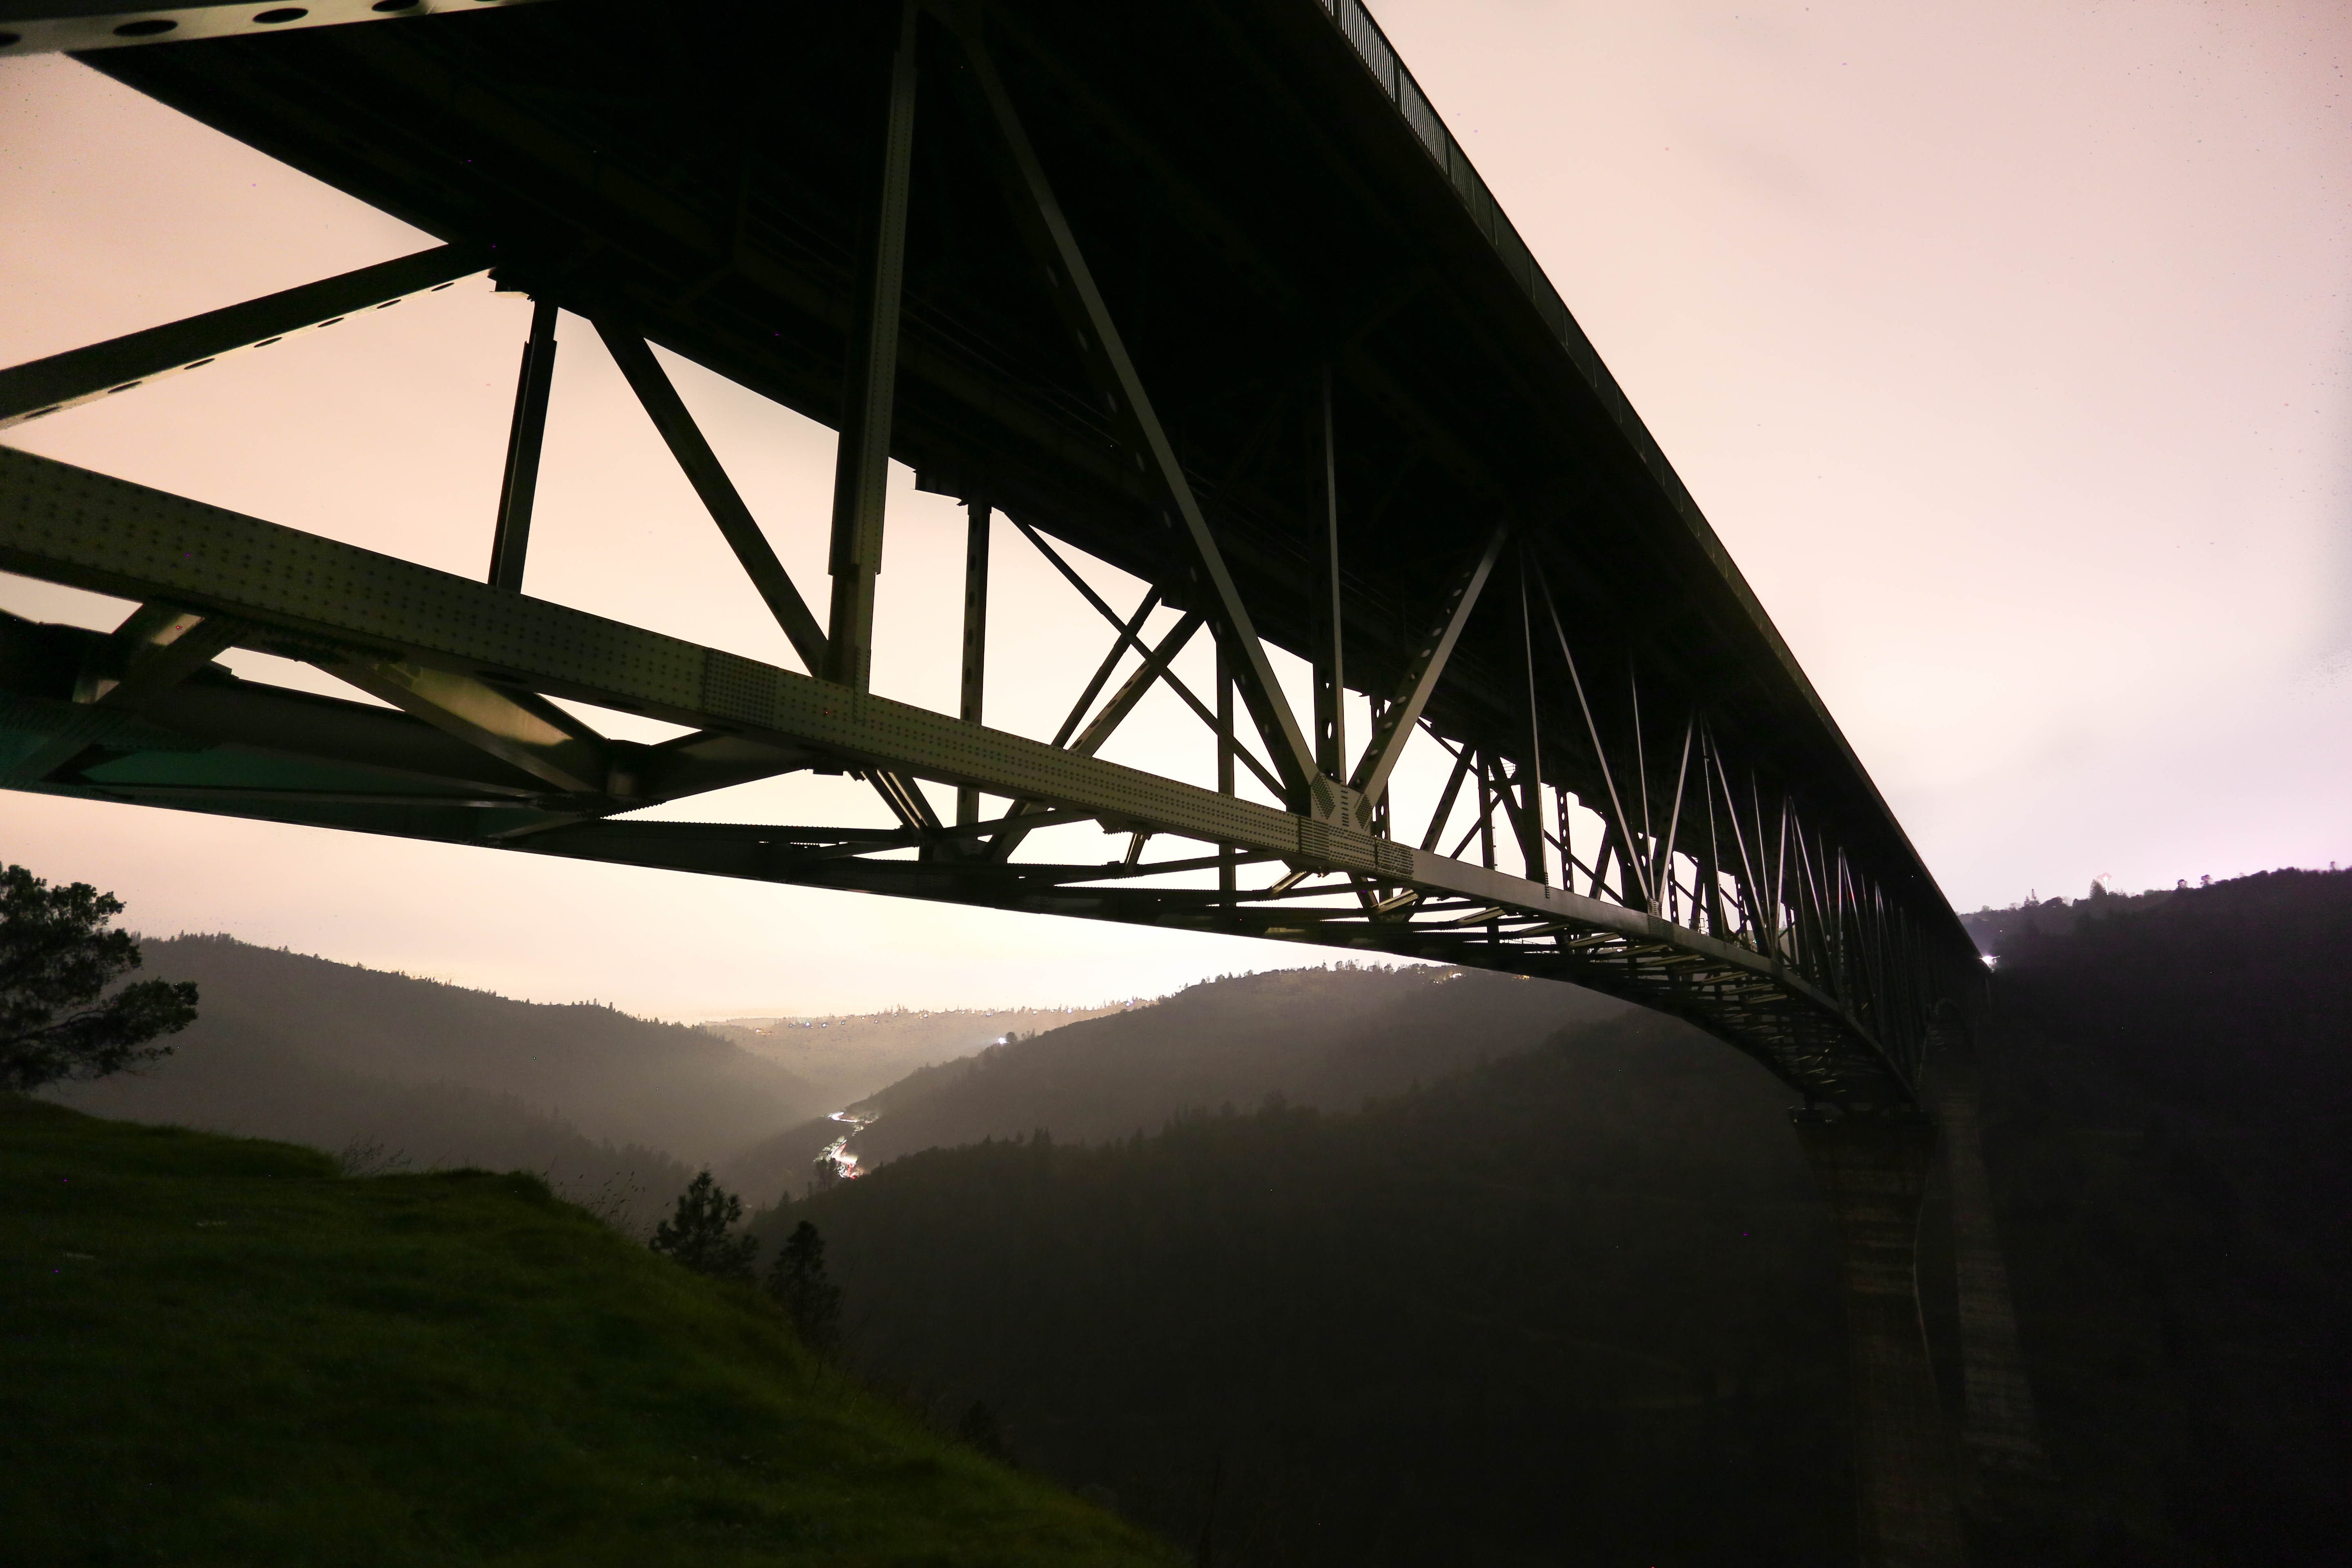
sky, sunset, bridge, sunlight, morning, dusk, reflection, nonbuilding structure